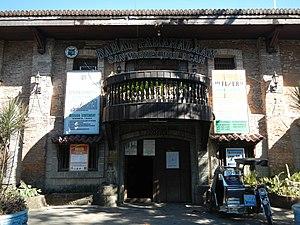
San Miguel de Mayumo est une municipalité de la province de Bulacan, aux Philippines.